Official Journal of the European Union

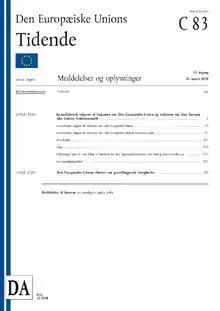

The Official Journal of the European Union (the OJEU) is the official gazette of record for the European Union (EU). It is published every working day in all of the official languages of the member states of the EU. Only legal acts published in the "Official Journal" are binding.